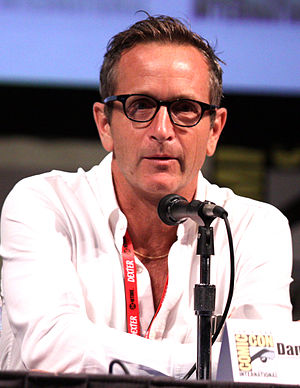
Dante Di Loreto
Di Loreto til San Diego Comic-Con International i juli 2011.
Dante Di Loreto er en amerikansk forfatter og producer, bedst kendt som executive producer for serien Glee.